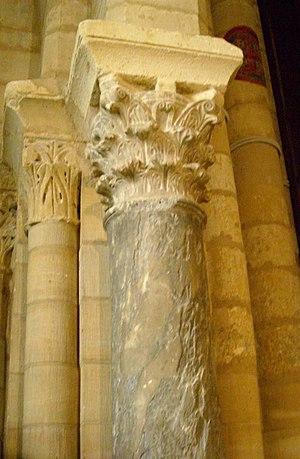
Une des colonnes antiques présentes dans l'église Saint-Pierre de Montmartre